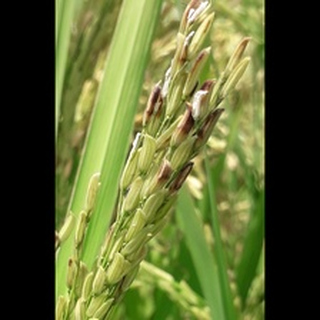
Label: diseased_rice